Vinagre y rosas

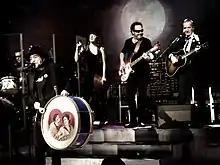
Joaquín Sabina during a concert tour in Granada (Spain). At the back and from left to right: Pedro Barceló, Mara Barros, Jaime Asúa and Pancho Varona.

In general, the album has received rave reviews. For example, G. Cappa considers the album to be "a fertilized territory for the flowers of evil, for the songs that pinch the soul" and Luis García Montero, a friend of the singer-songwriter, affirms that Sabina is "more Joaquín than ever".